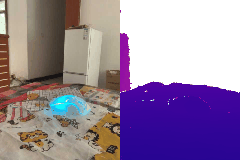
Label: mouse